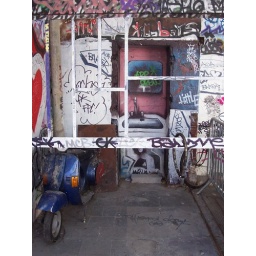
The bathroom sink is painted into a recess and the bars in front add to the confusion